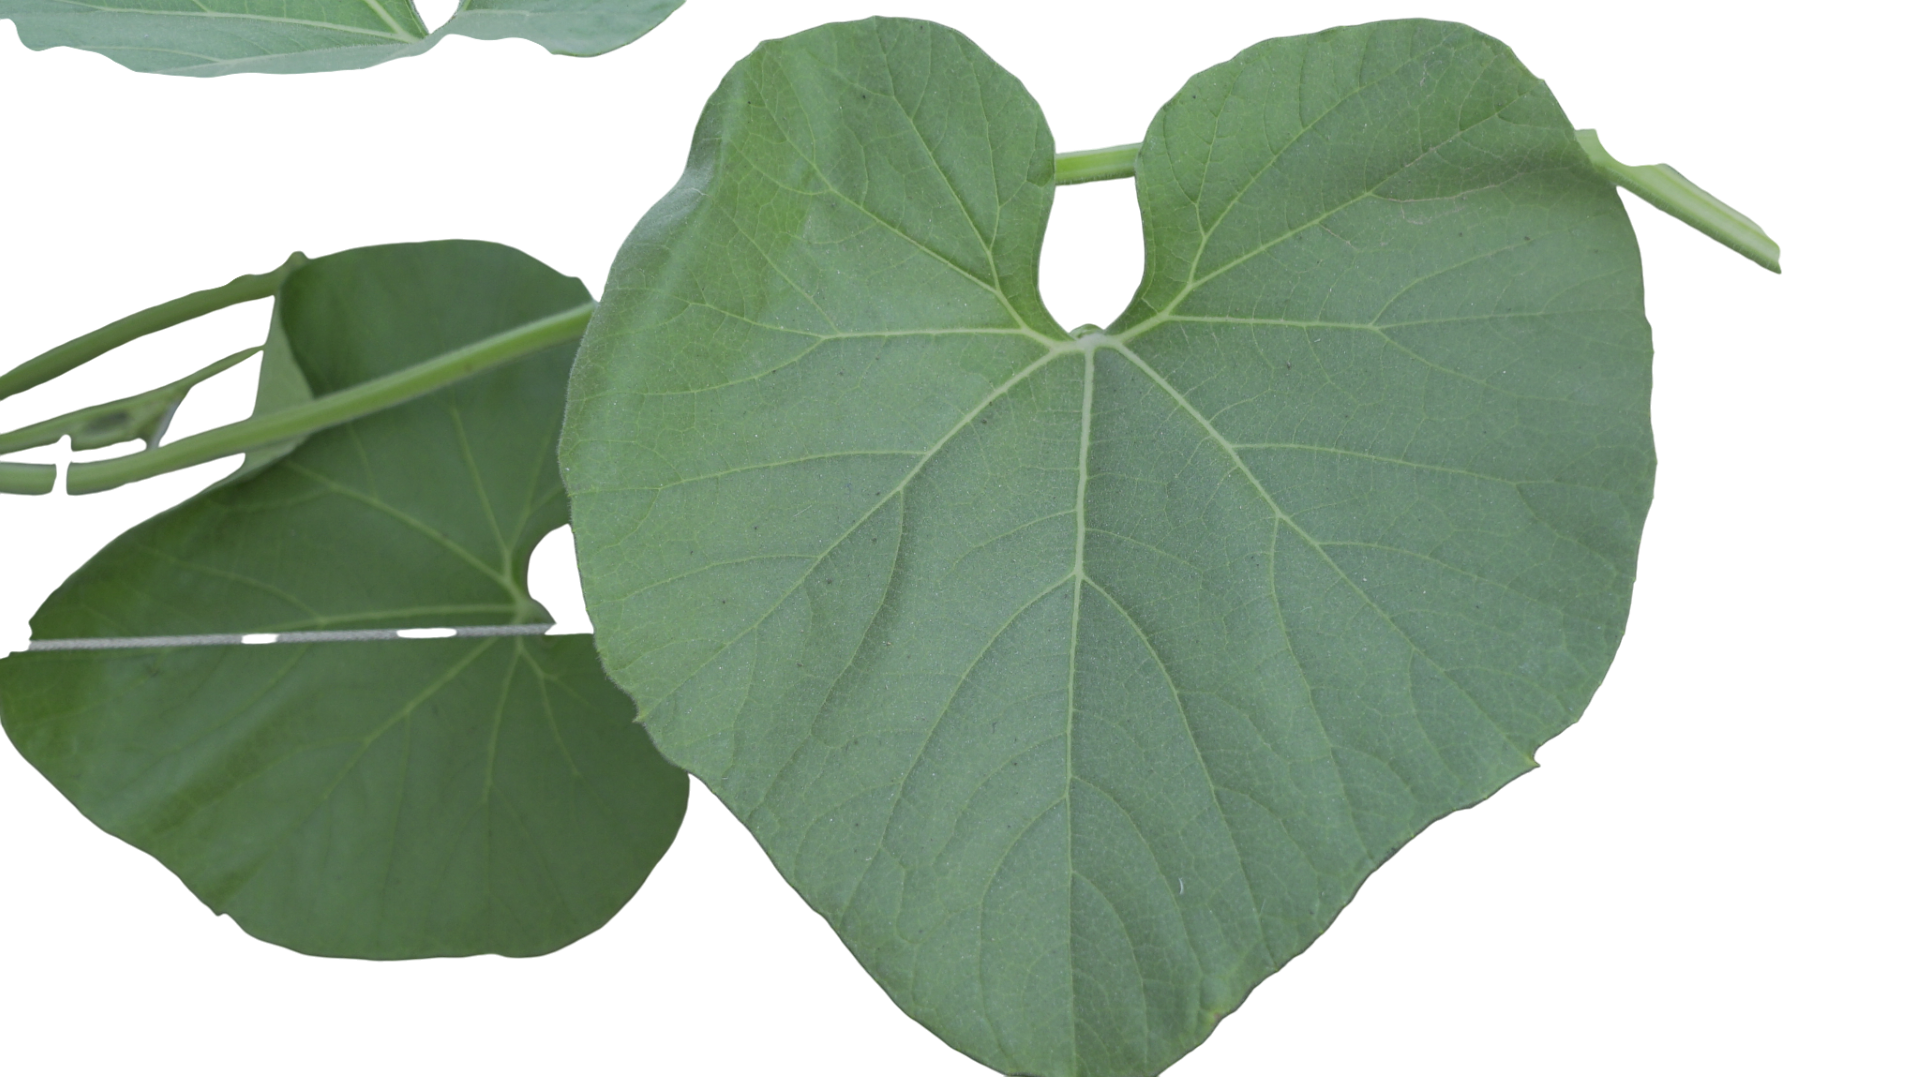
Crop: Bottle Gourd
Label: Healthy